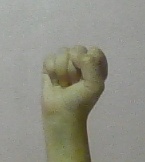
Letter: saad